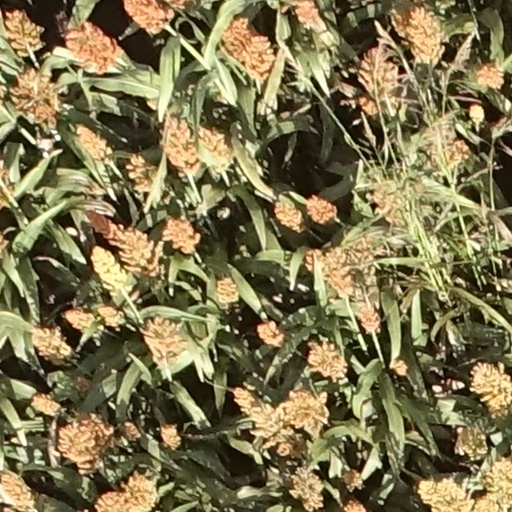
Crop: sorghum